Allan Arbus

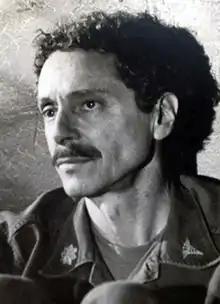
As Dr. Sidney Freedman on "M*A*S*H"

Allan Franklin Arbus (February 15, 1918 – April 19, 2013) was an American actor and photographer. He was the former husband of photographer Diane Arbus. He is known for his role as psychiatrist Dr. Sidney Freedman on the CBS television series "M*A*S*H".